Dongfeng (missile)

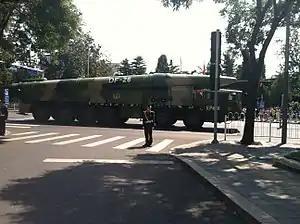
DF-26 as seen after the 2015 Beijing military parade.

The DF-26C is an IRBM with a range of at least , far enough to reach U.S. naval bases in Guam. Few details are known, but it is believed to be solid-fuelled and road-mobile, allowing it to be stored in underground bunkers and fired at short notice, hence difficult to counter. It is possible that the DF-26C is a follow-up version of the DF-21. Possible warheads include conventional, nuclear or even maneuverable anti-ship and hypersonic glide warheads.